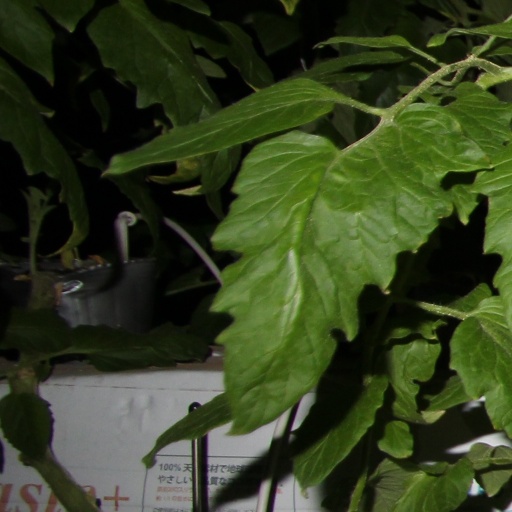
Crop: tomato